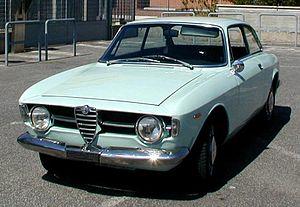
La Giulia GT Junior est une voiture coupé à caractère sportif, produite de 1966 à 1971 par le constructeur italien Alfa Romeo et qui porte le nom de code usine 105.30 00530.